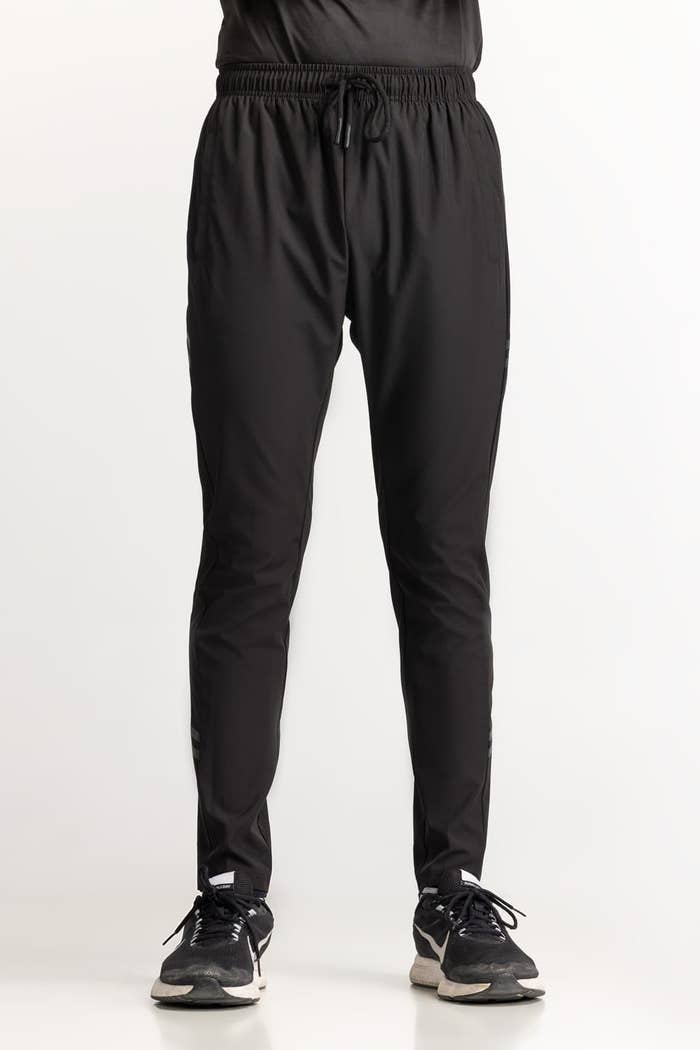
black slim fit track pants